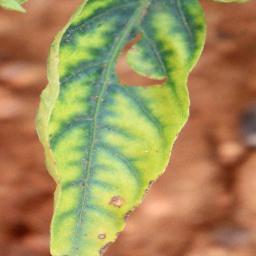
Label: nutritional